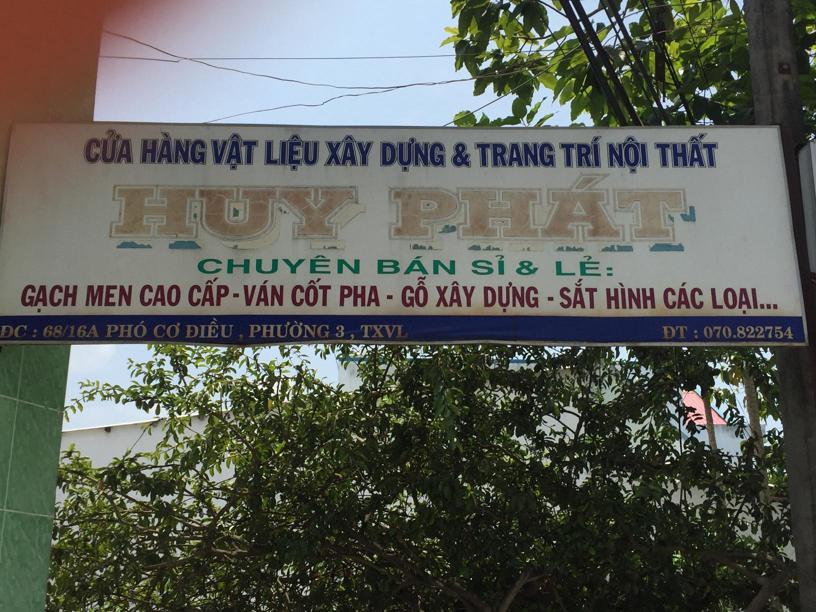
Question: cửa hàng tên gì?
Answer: cửa hàng tên huy phát